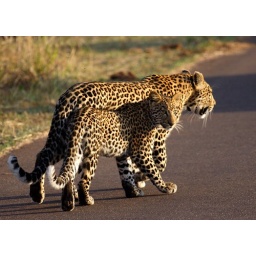
Leopard n cub in road